Lunar phase

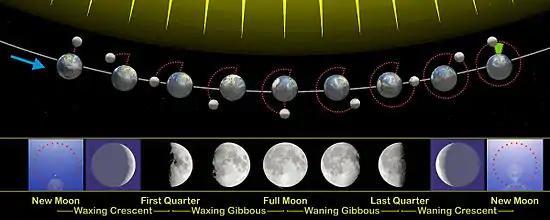
The phases of the Moon as viewed looking southward from the Northern Hemisphere. Each phase would be rotated 180° if seen looking northward from the Southern Hemisphere. The upper part of the diagram is not to scale, as the Moon, the Earth, and the Moon's orbit are all much smaller relative to the Earth's orbit than shown here.

There are four "principal" (primary, or major) lunar phases: the new moon, first quarter, full moon, and last quarter (also known as third or final quarter), when the Moon's ecliptic longitude is at an angle to the Sun (as viewed from the center of the Earth) of 0°, 90°, 180°, and 270° respectively. Each of these phases appears at slightly different times at different locations on Earth, and tabulated times are therefore always "geocentric" (calculated for the Earth's center).